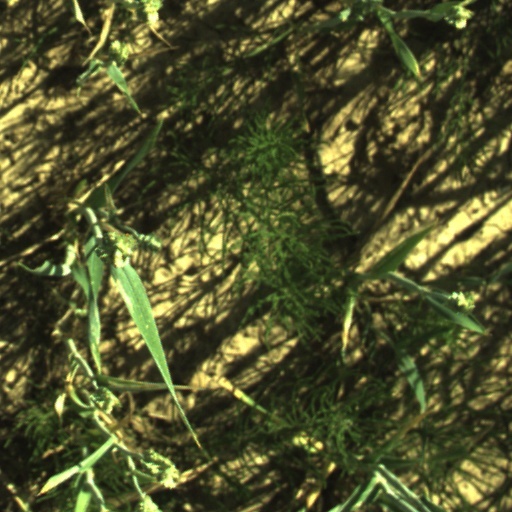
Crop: wheat